Merle Temkin

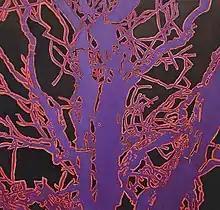
Merle Temkin, "Tree" works, "TulipTree"; oil on canvas; 36" x 38" 2014

In 2010, Temkin shifted subject matter from fingerprints to trees, still retaining her labor-intensive working process. Recalling both her fence installations and her re-assembled fingerprints, she describes her process as perceiving "negative space on canvas in three dimensions… By carving away this space with paint, the tree is revealed, a process of working from the outside to depict the inside." In these in-depth explorations of color, Temkin allows under-layers to show through, creating depth, vitality and a visual record of its own development. The series, evolving through Temkin's rigorous exploration, has moved in varying degrees toward and away from abstraction, producing often surprising results that range from "striking cactus-like silhouettes, painted in desert-twilight tones" to graphic forms resembling thermographic maps, visual afterimages, and reversed video stills.